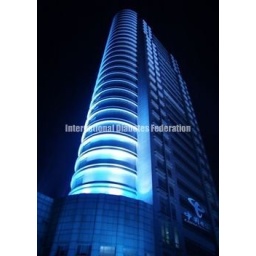
One of 27 monuments and buildings in China that went blue for World Diabetes Day 2010.